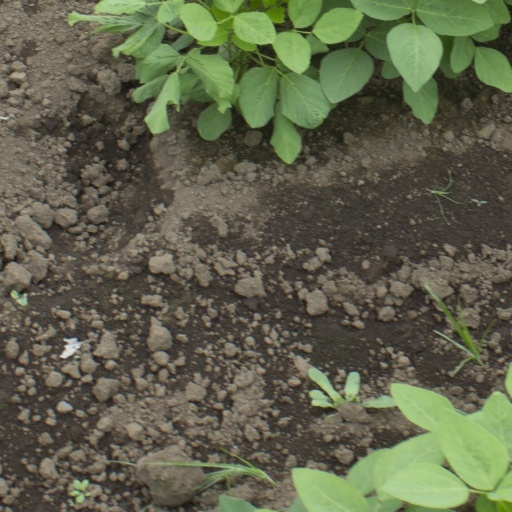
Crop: soybean